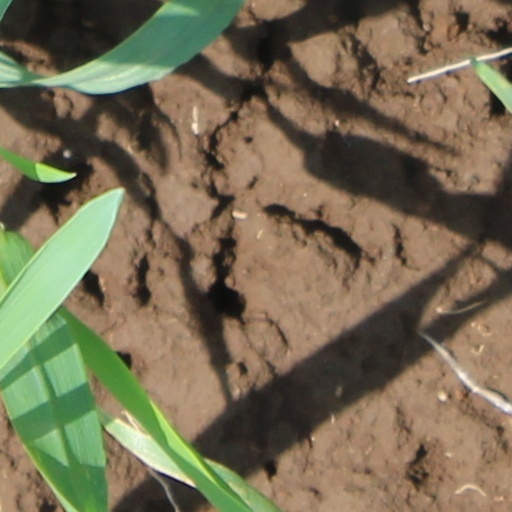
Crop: wheat